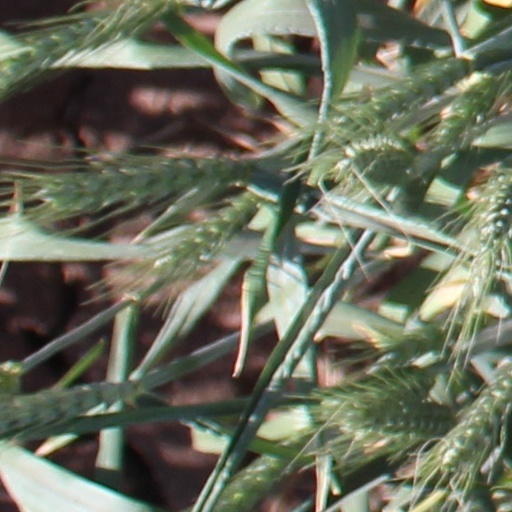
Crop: wheat